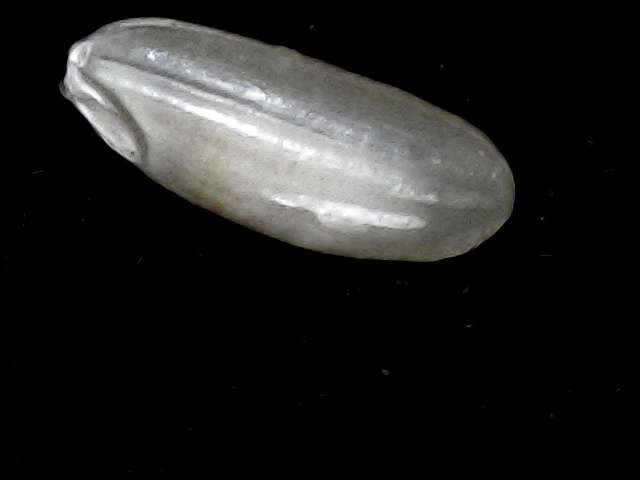
Rice variety: BD51